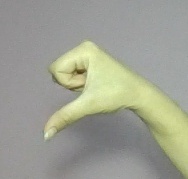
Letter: waw